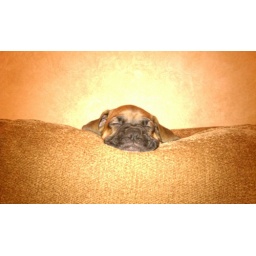
The new Boxer puppy sleeping down in the couch. Only his head is visible.